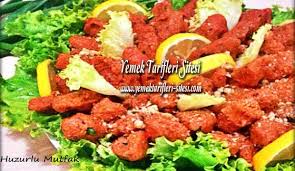
Yemek: cig_kofte